Li Kenong

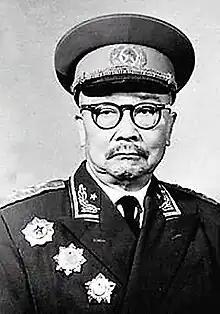

Li Kenong (1899–1962) was a Chinese general and politician, one of the creators of the security and intelligence apparatus of both the Chinese Communist Party (CCP) and the People's Liberation Army. Notably, he served as Director of the Central Investigation Department, Deputy Chief of the PLA General Staff Department and Deputy Minister of Foreign Affairs and was awarded the rank of General in 1955.